Orrin Upshaw

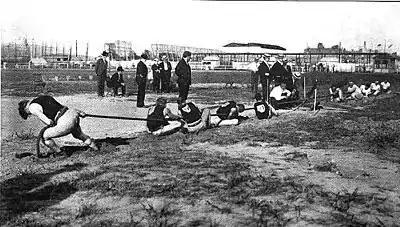
1904 tug of war

Orrin Thomas Upshaw (July 23, 1874 – August 15, 1937) was an American tug of war athlete who competed in the 1904 Summer Olympics. In the 1904 Olympics, he won a silver medal as a member of "Southwest Turnverein of Saint Louis No. 1" team. He was born in WaKeeney, Kansas and died in St. Louis, Missouri.